TREKOL-39294

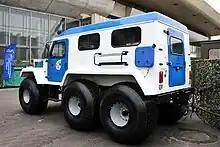
TREKOL left rear 3/4 view

The TREKOL-39294 is a Russian six-wheeled amphibious all-terrain vehicle produced by TREKOL. The 39294 is available in two versions: passenger and freight and it uses large low-pressure tires. TREKOL manufactures the 39294 using UAZ and GAZ parts, which ensures easy operation, easy maintenance and repairs. The fiberglass body has a very low thermal conductivity and the possibility of operating at a temperature of −45 °C to 45 °C. The vehicle has a capacity, in the passenger models, for up to 8 people. Maximum speed −70 km/h. All-terrain vehicles may be equipped with petrol or diesel engines, as well as water jet to move through the water.